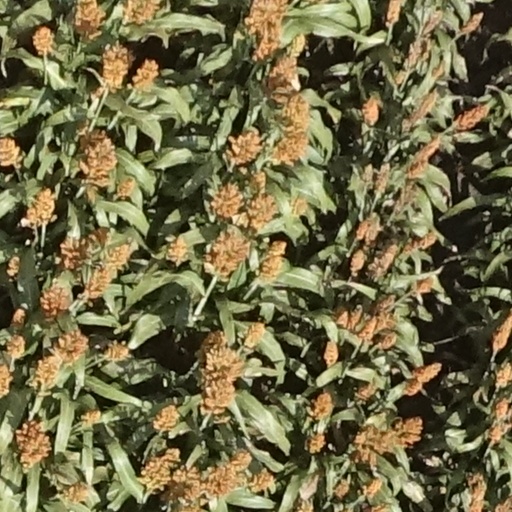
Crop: sorghum